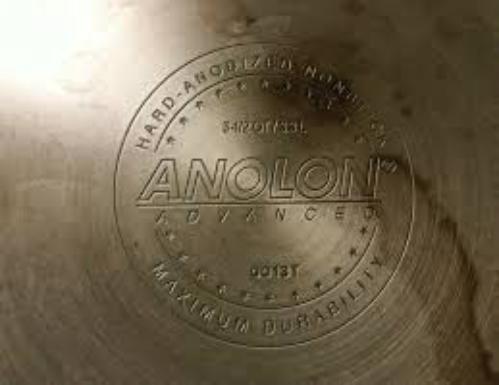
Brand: anolon
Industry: Necessities